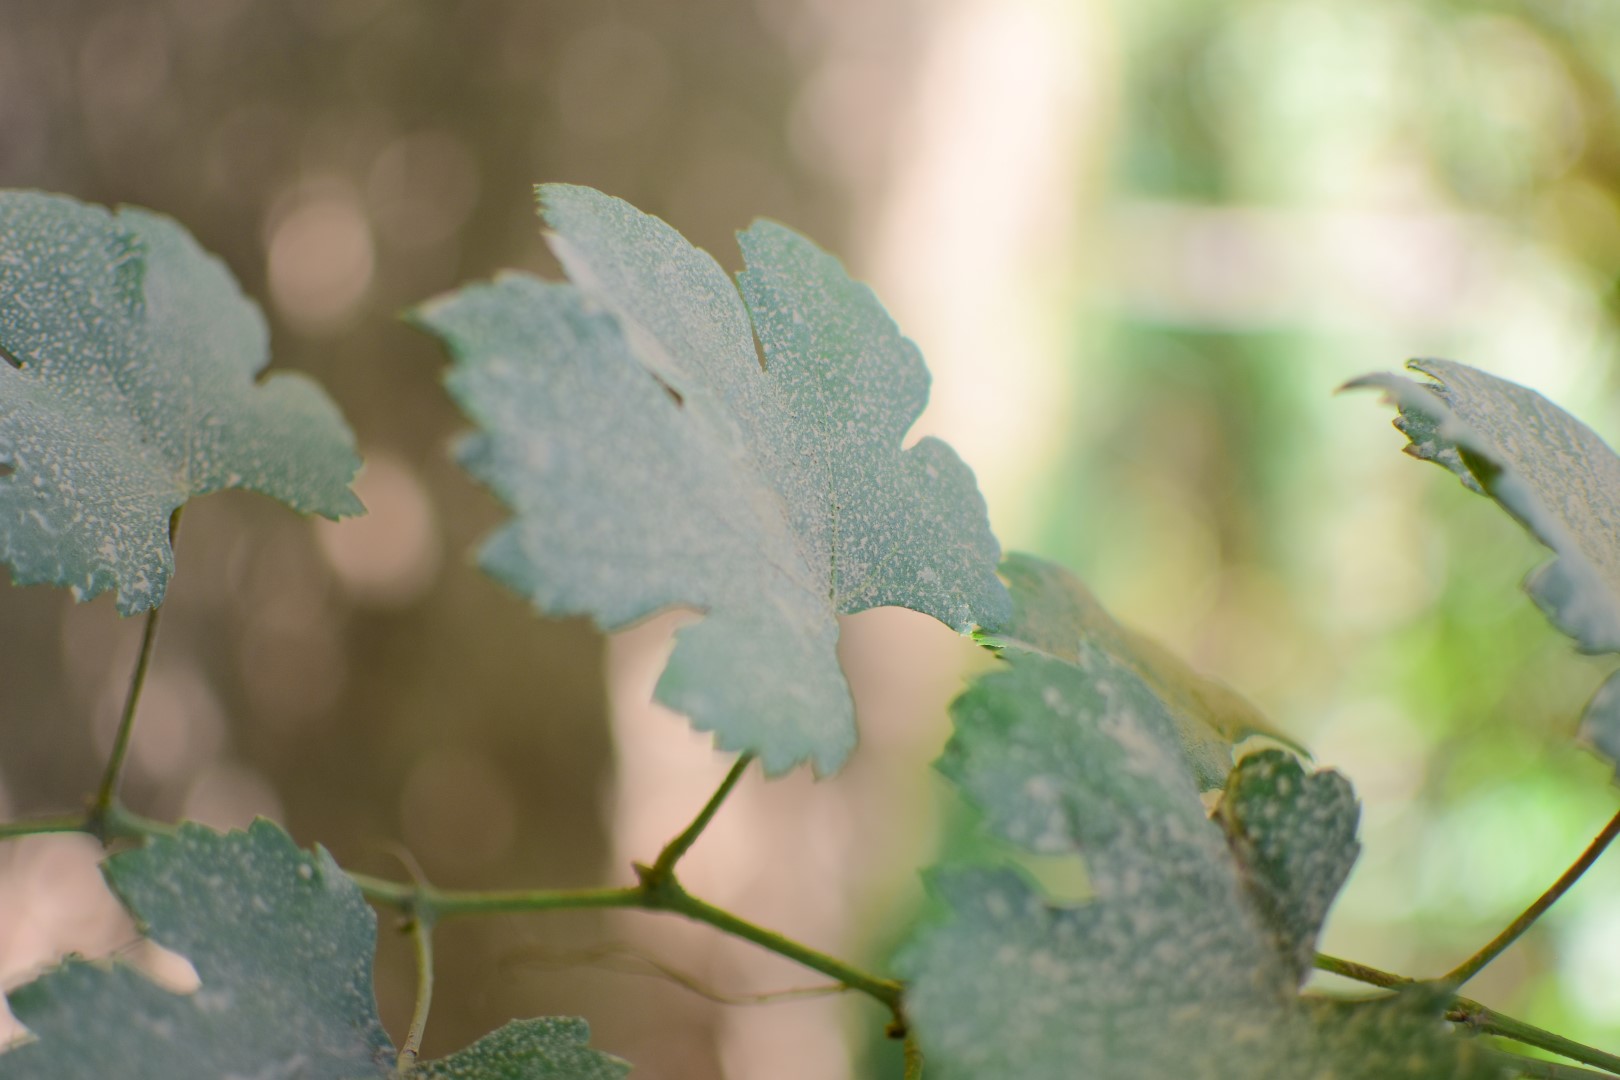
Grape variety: Halawani